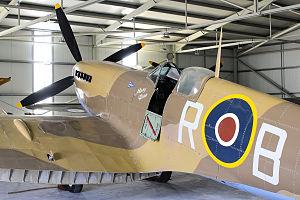
Ronald « Ron » Berry, né le 3 mai 1917 à Kingston upon Hull et mort en septembre 2000, est un aviateur britannique de la Royal Air Force.